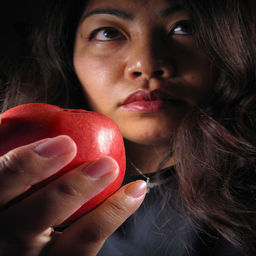
Label: Apple